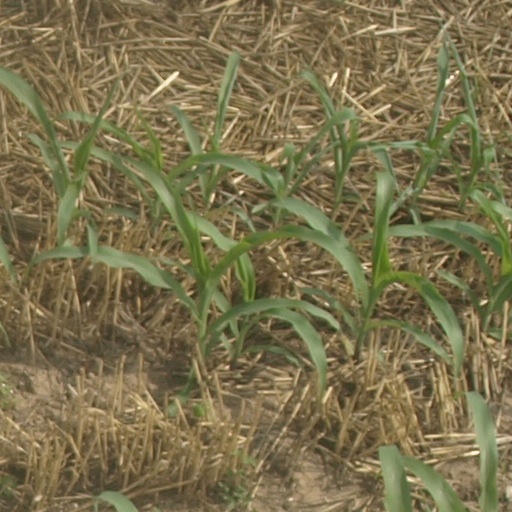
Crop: maize; corn